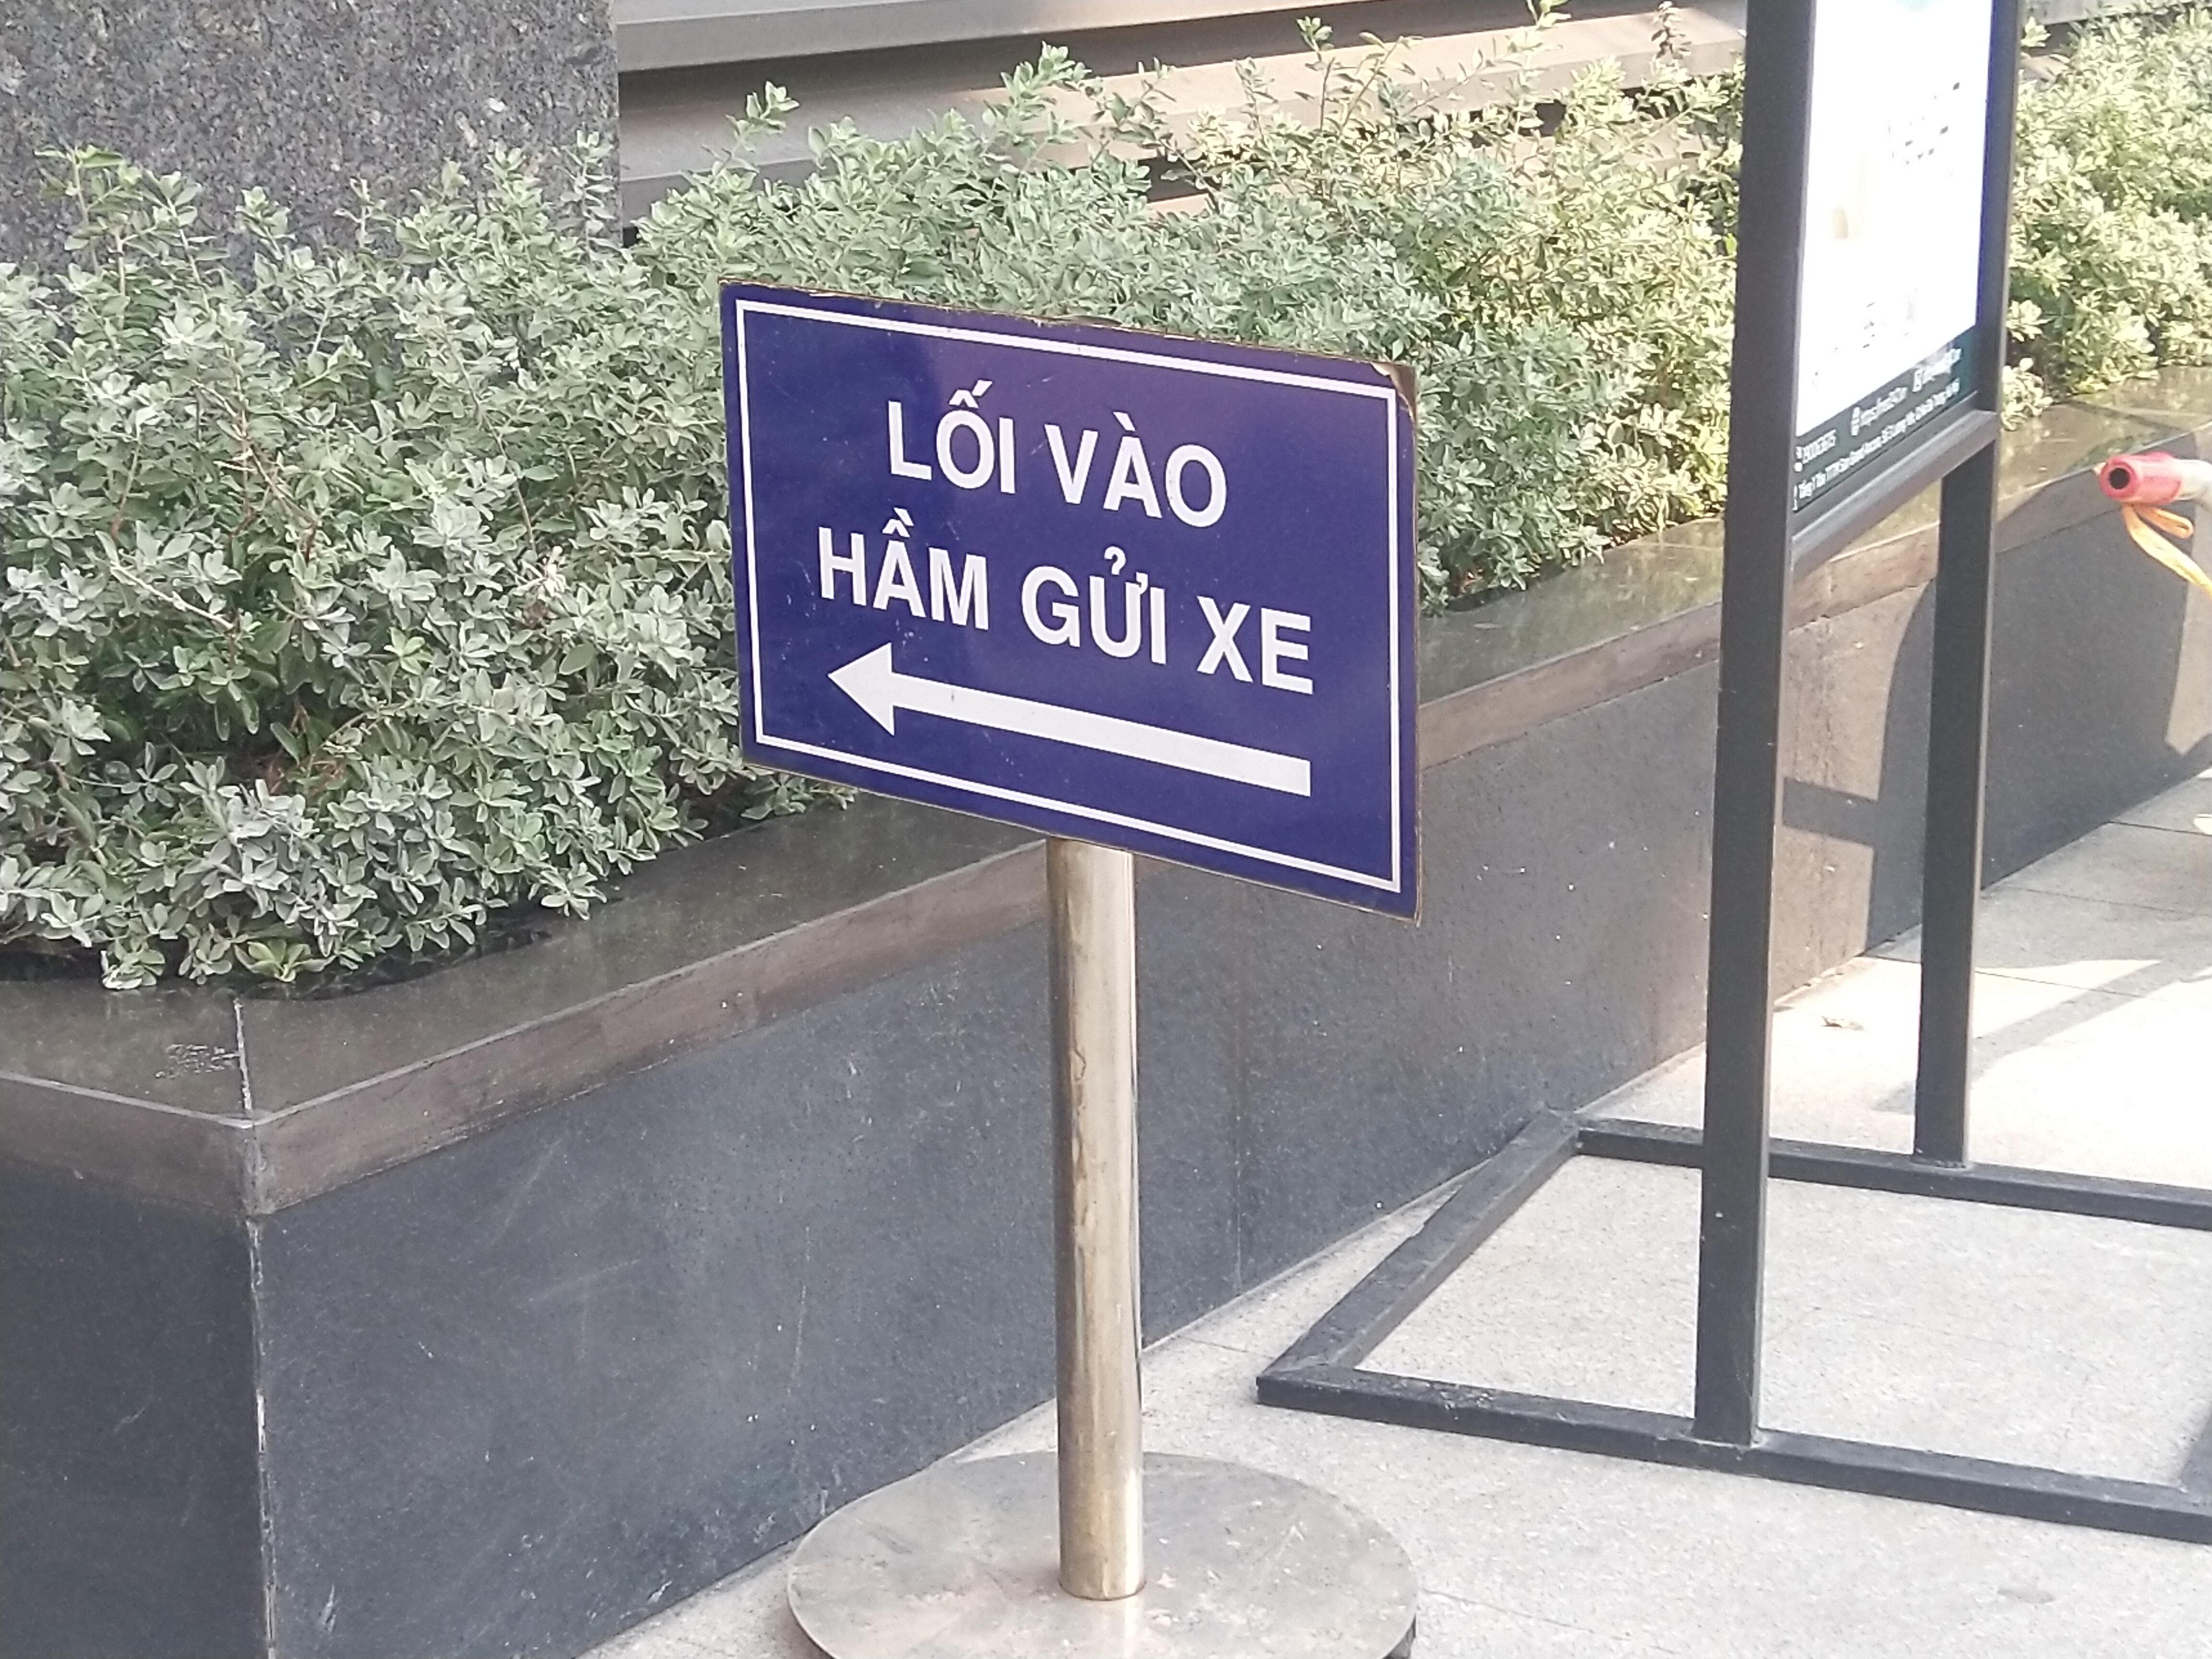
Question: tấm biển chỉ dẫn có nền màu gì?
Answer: màu xanh dương